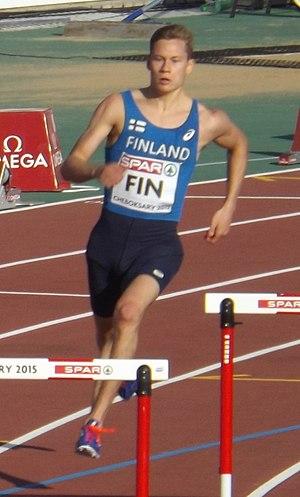
Santtu Oskari Mörö est un athlète finlandais, spécialiste du 400 m haies.